Lunar orbit

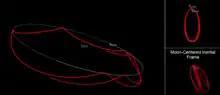
Near-rectilinear halo orbit (NRHO) in cislunar space, as illustrated by A.I. Solutions, Inc. using the FreeFlyer software.

Gravitational anomalies slightly distorting the orbits of some Lunar Orbiters led to the discovery of mass concentrations (dubbed mascons) beneath the lunar surface caused by large impacting bodies at some remote time in the past.